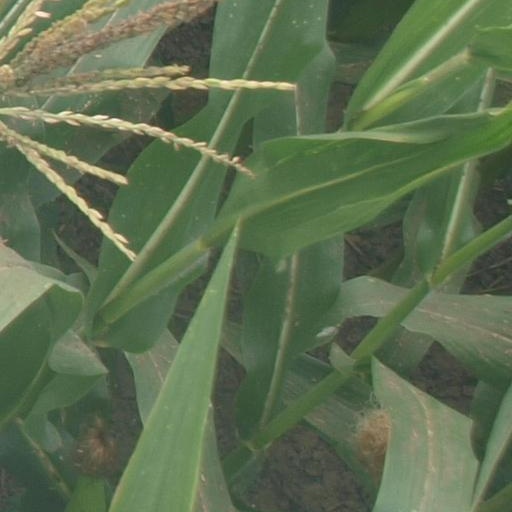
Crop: maize; corn